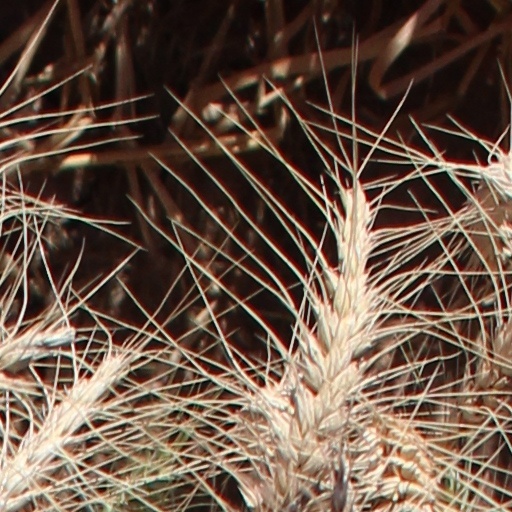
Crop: wheat